TCF21 (gene)

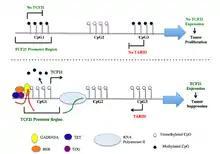
The third CGI of TCF21 contains a promoter that directs transcription of TARID (a lncRNA) in antisense orientation to TCF21. TARID then induces TET protein-dependent DNA demethylation, thus activating TCF21 transcription. This mechanism is regulated by the binding of TARID to the TCF21 promoter, which recruits GADD45A/TDG to direct BER for demethylation.

TCF21 encodes a transcription factor of the basic helix-loop-helix (bHLH) family, which manages cell-fate specification, commitment and differentiation in various cell lineages during development. The TCF21 product is mesoderm-specific and expressed in embryonic epicardium, mesenchyme-derived tissues of lung, gut, gonad, and both mesenchymal and glomerular epithelial cells in the kidney.